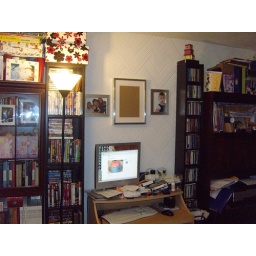
DVDs moved over to the computer wall and CDs moved to the other side of the computer. Pictures hung in place of painting.